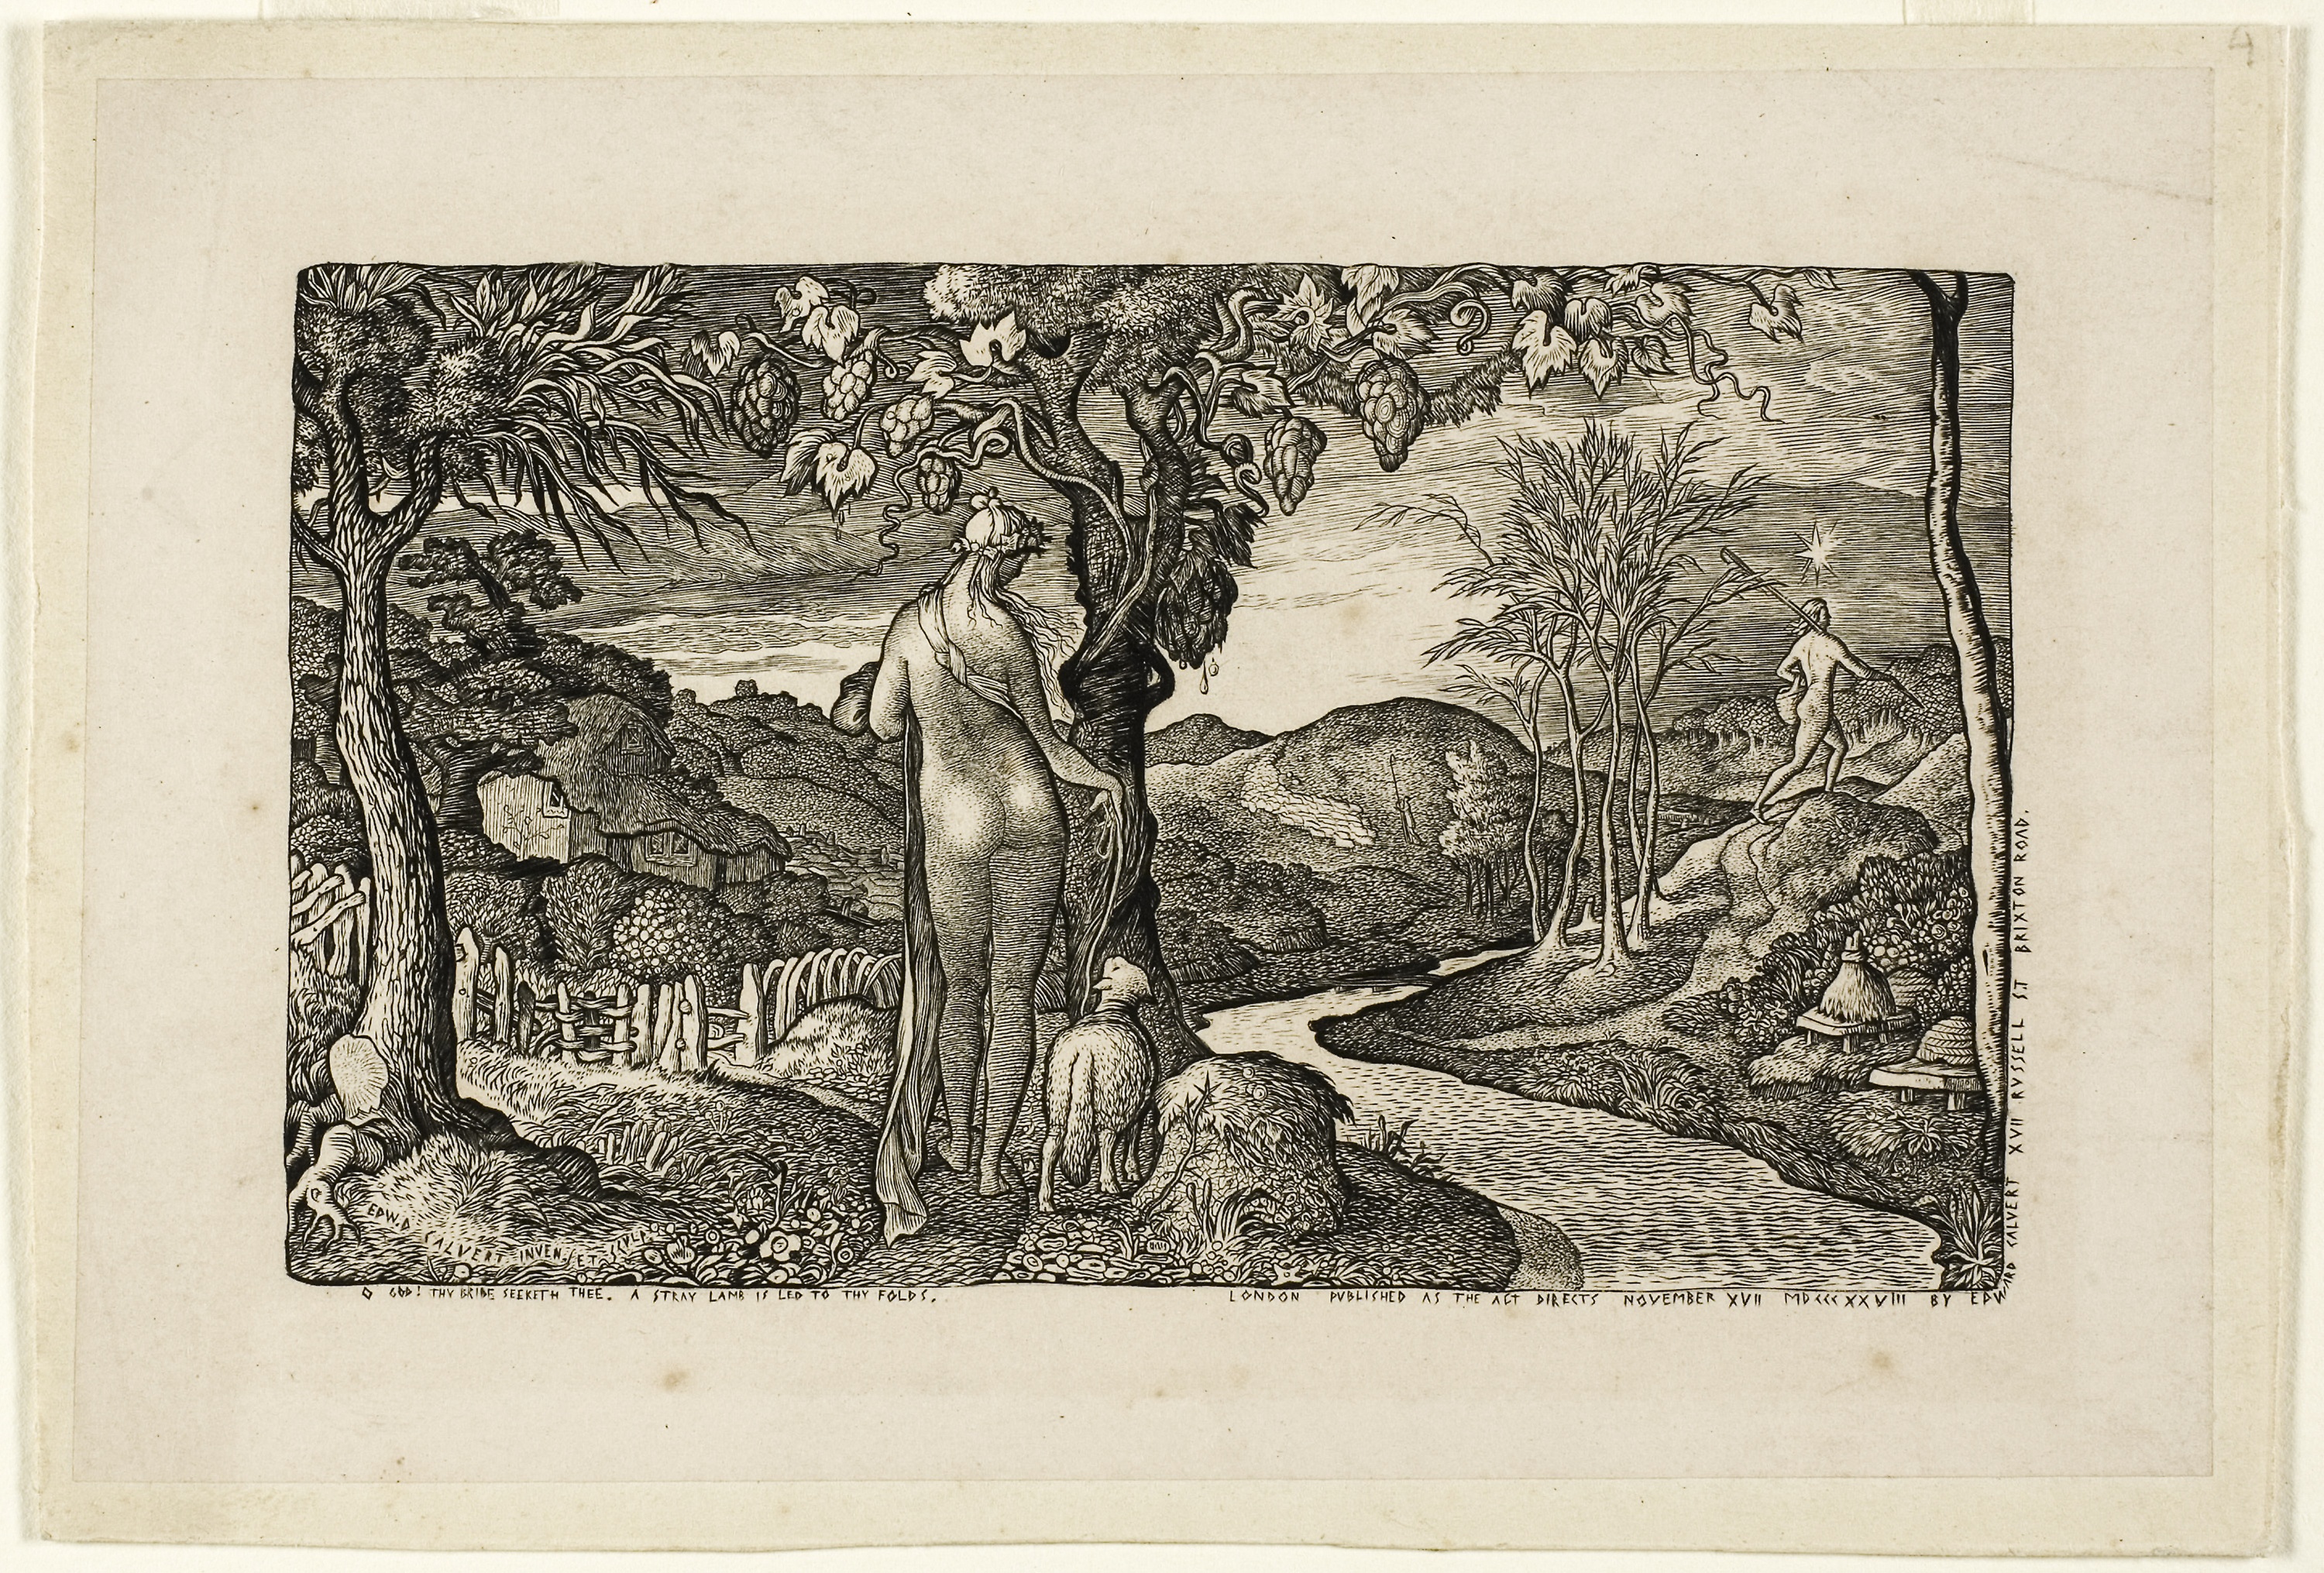
mammal, fauna, art, picture frame, history, printmaking, cattle like mammal, black and white, illustration, artwork, drawing, carnivoran, visual arts, tree